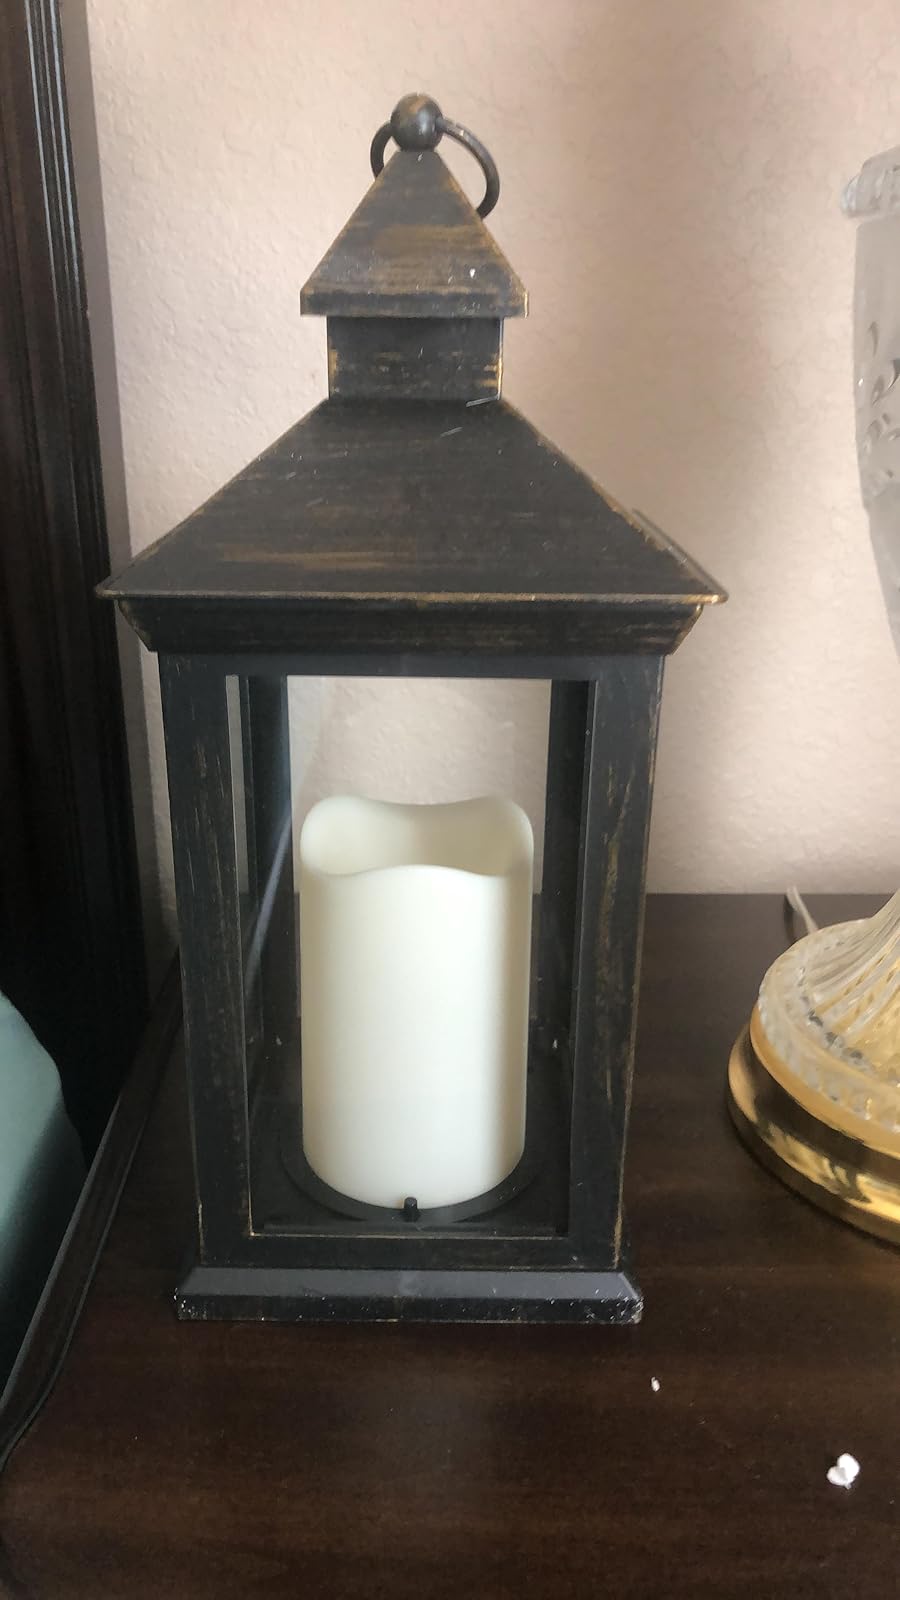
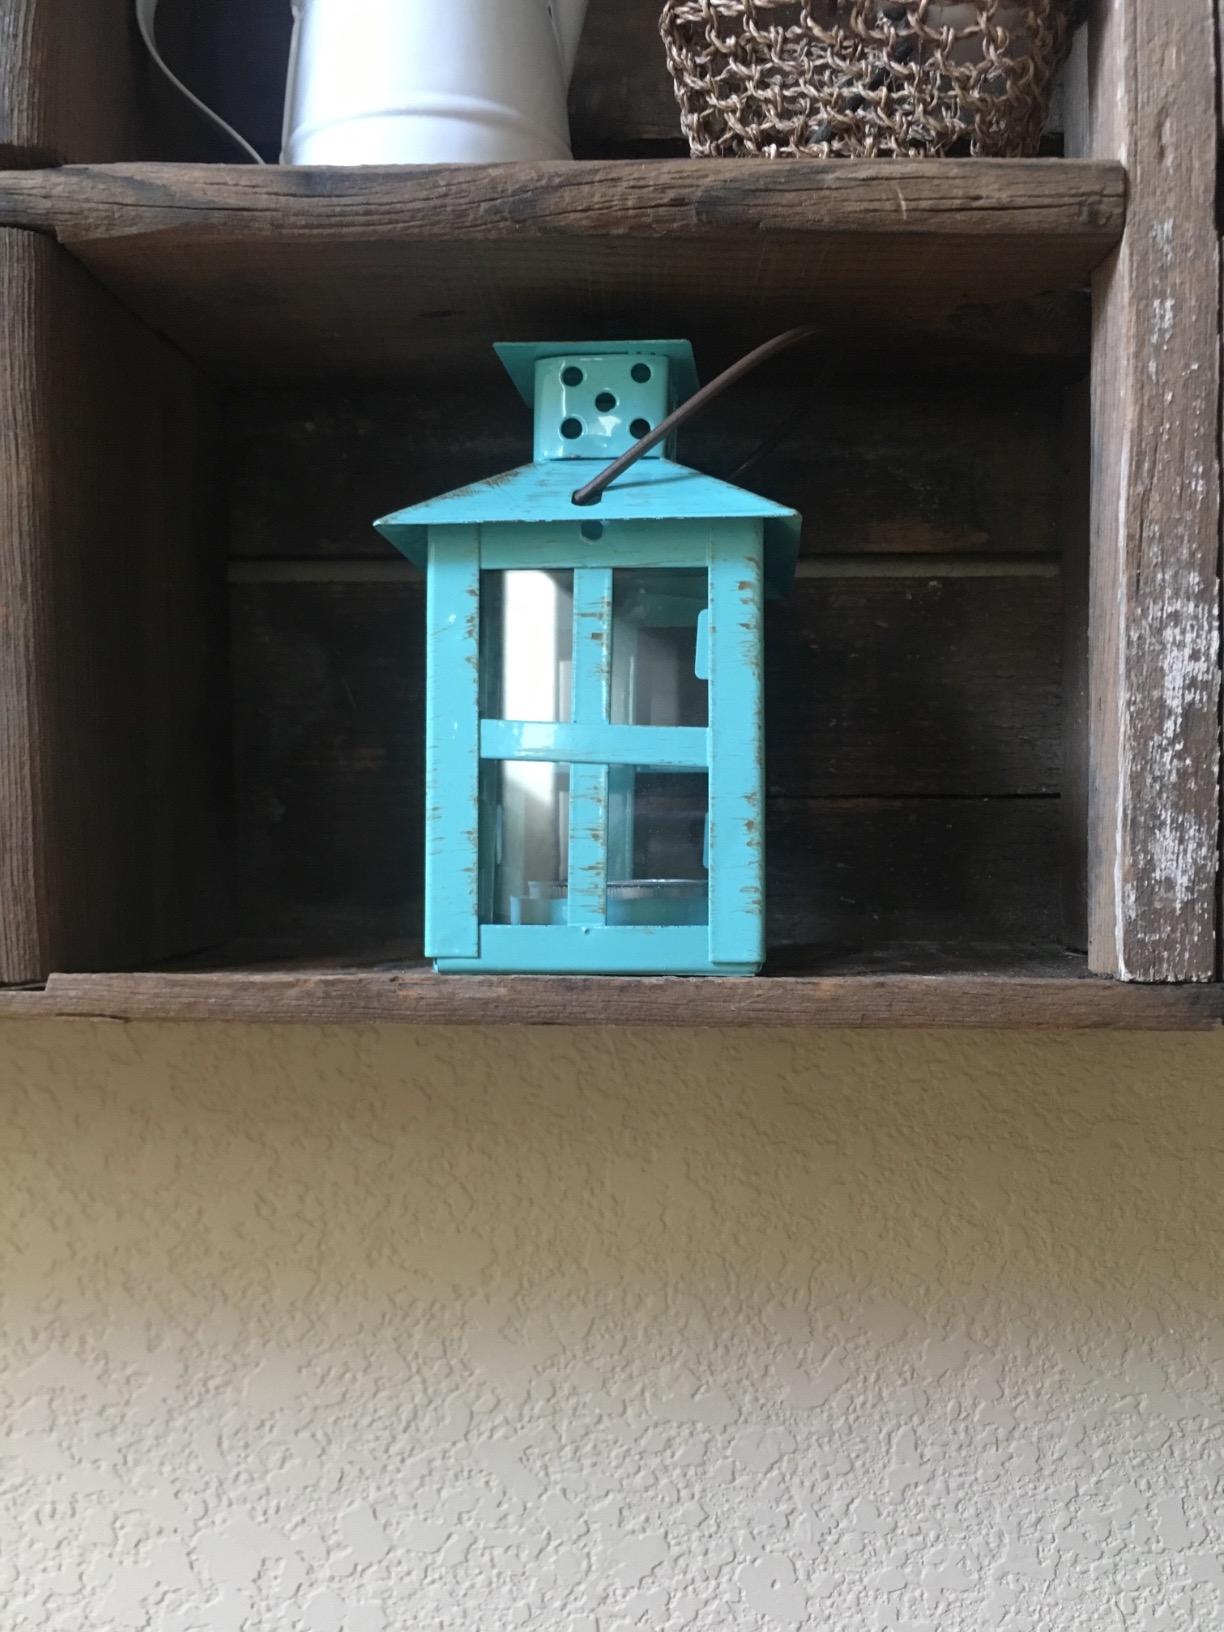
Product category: lantern
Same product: no